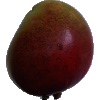
Label: Mango Red 1